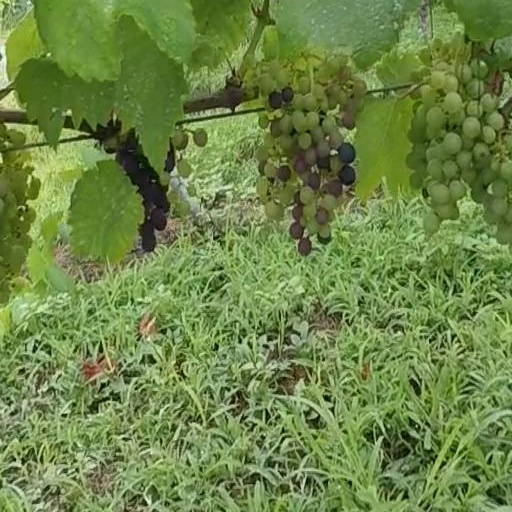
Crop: grape